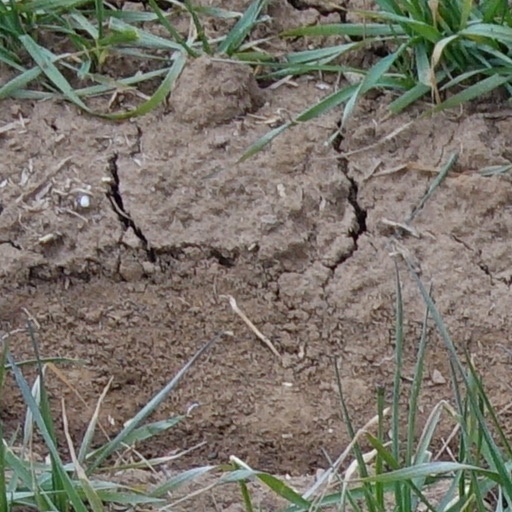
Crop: wheat